Elżbieta Izabela Lubomirska

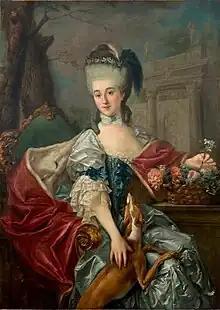
Portrait by Marcello Bacciarelli

Princess Elżbieta Izabela Czartoryska (21 May 1736 – 11 November 1816), better known under her married name of Izabela Lubomirska, was a politically influential Polish aristocrat, philanthropist and cultural patron.